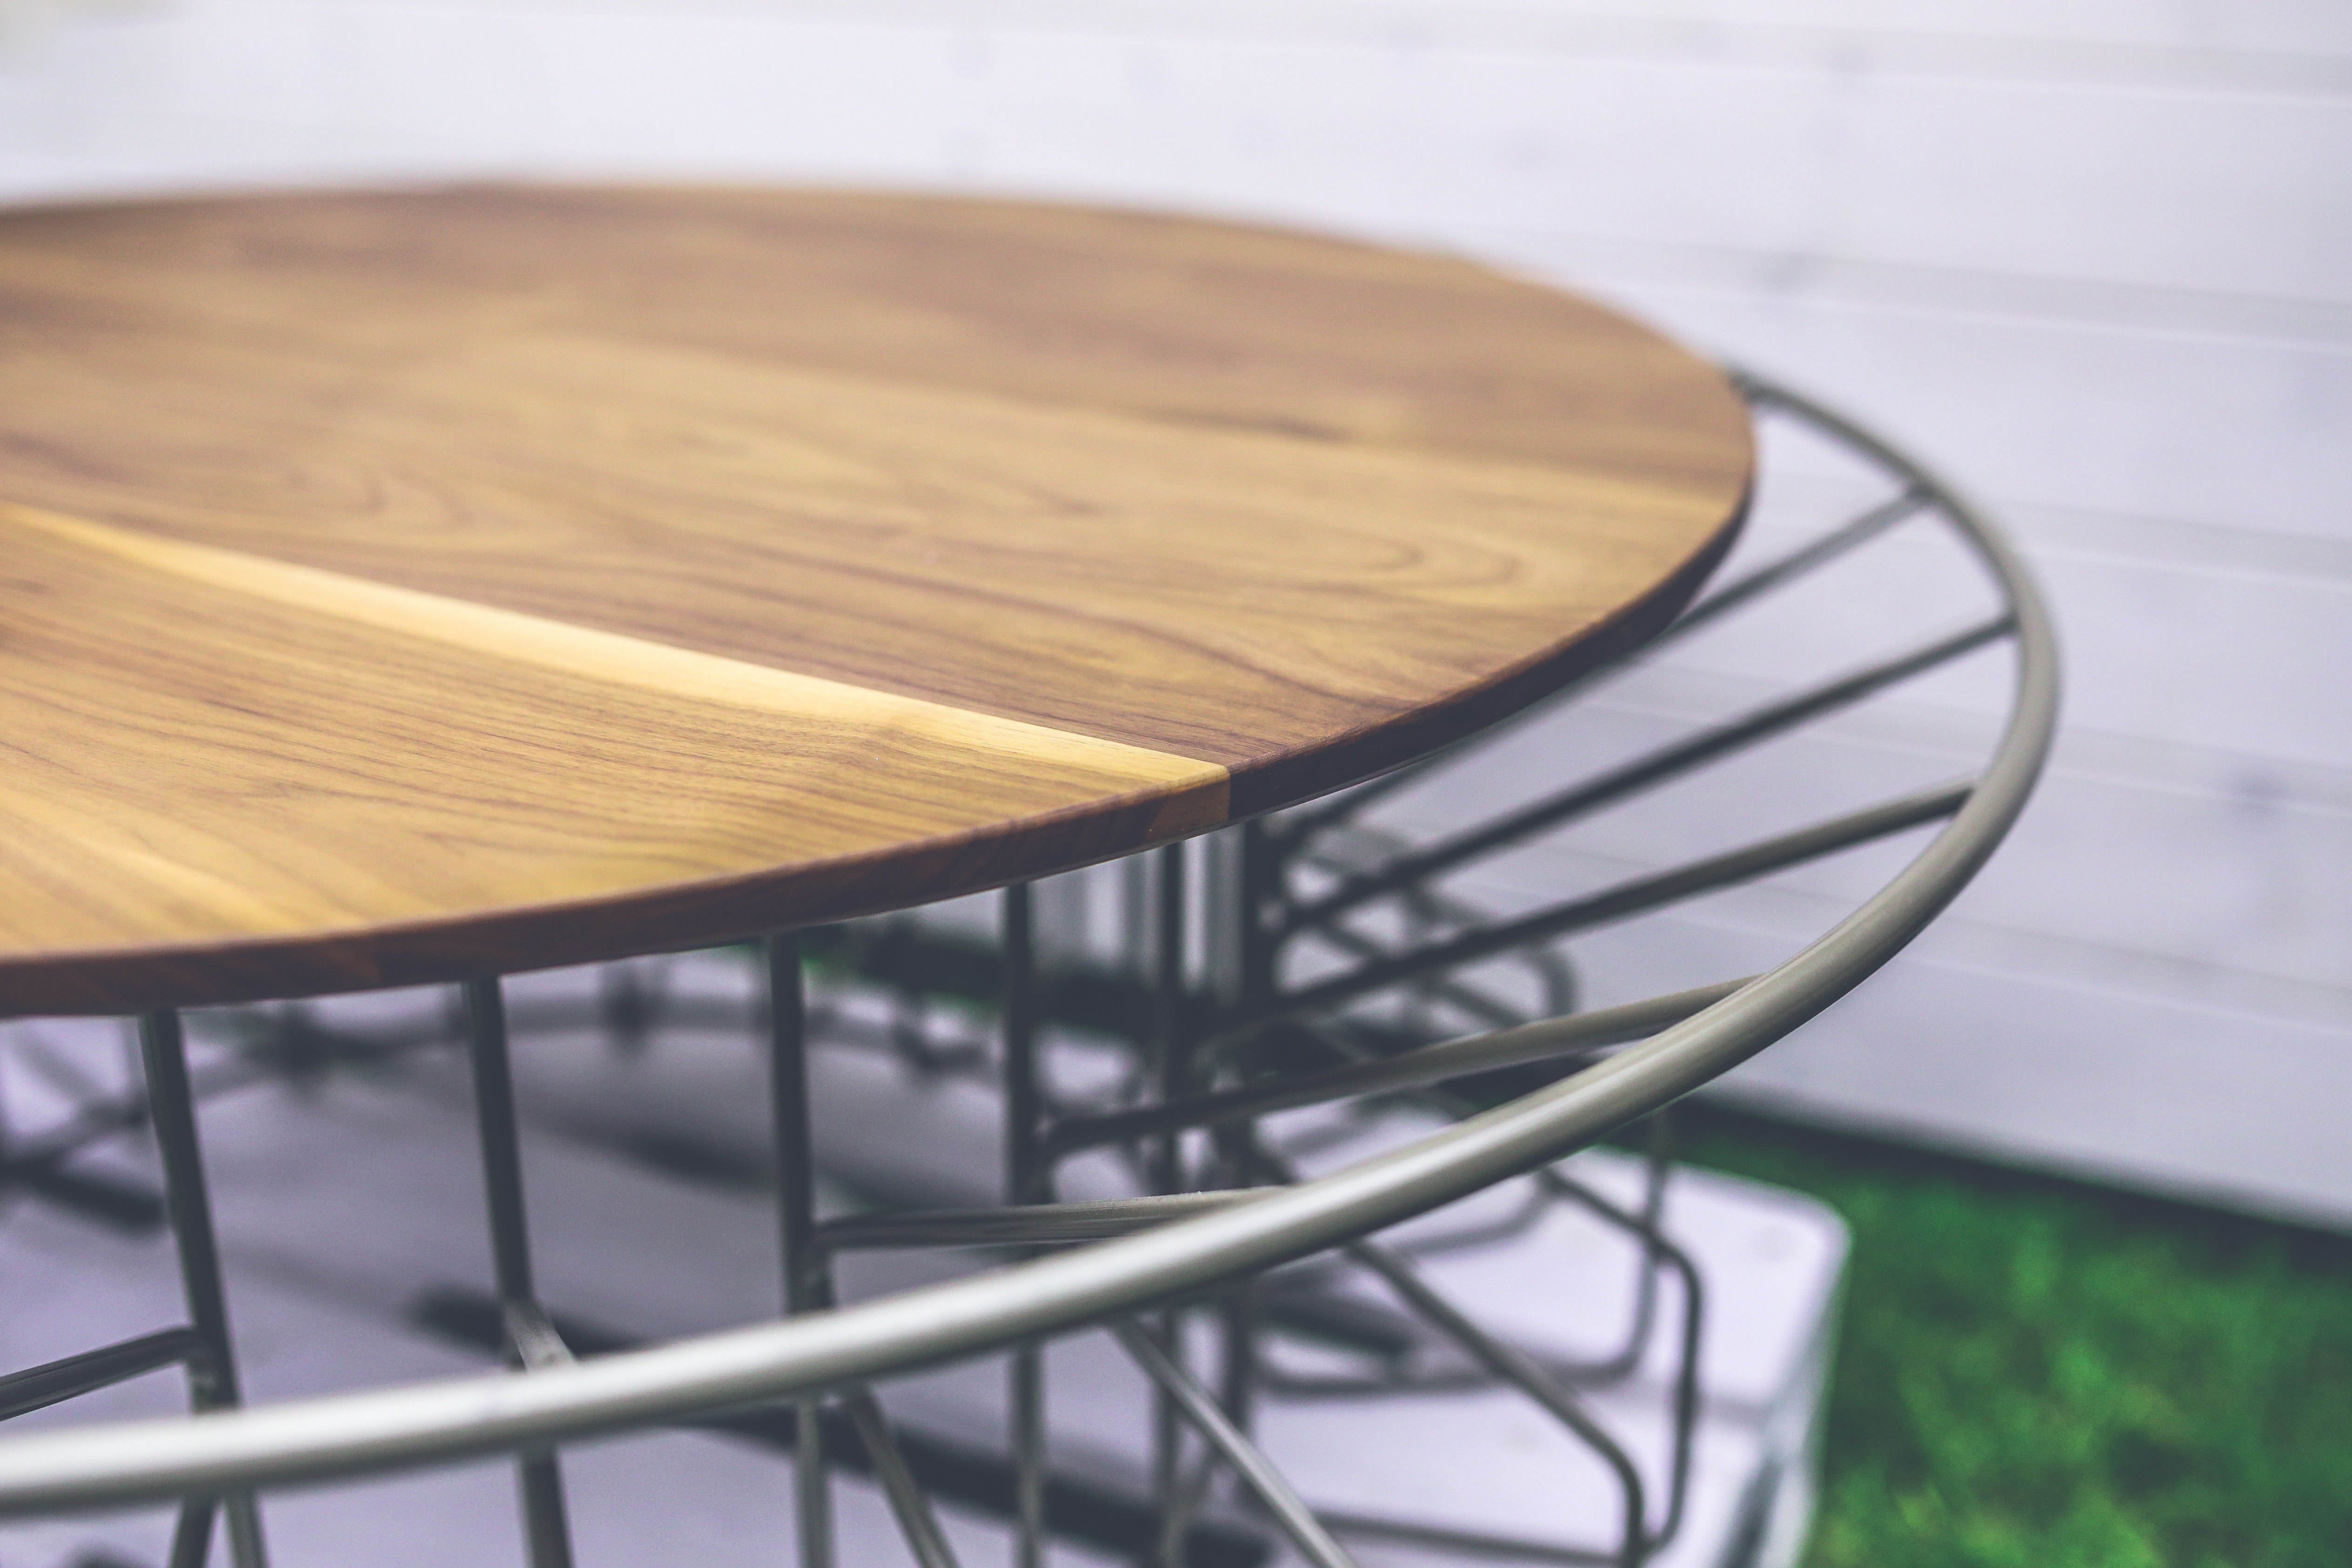
table, wood, chair, interior, decoration, metal, bbq, furniture, garden, decor, barbecue, coffee table, eating, design, shape, man made object